Leith Hill Musical Festival

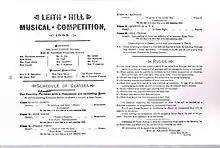
Publicity material created in 1905 for the first festival

The style of the festival has remained largely the same as when founded: one change being to do away with 'male voices' and 'female voice' and replace them with 'lower' and 'upper' voices respectively in reflection of the fact that women are now found singing the lower range (tenor and bass). Generally, the style of the festival is a competition in the morning followed by full concert in the evening. The morning competition involves choirs singing different choral music subtypes or classes.